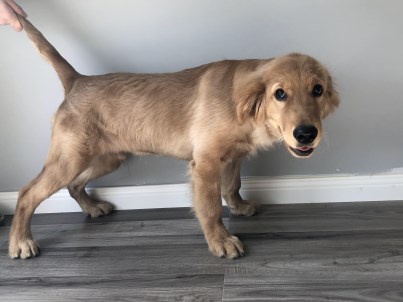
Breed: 5355-n000126-golden_retriever